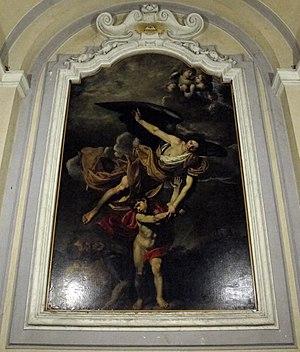
L'église Santa Maria della Pietà dei Turchini est une église monumentale de Naples, fameuse pour ses œuvres d'art et pour ses liens avec l'histoire de la musique de Naples. Elle est consacrée à Notre-Dame de Pitié. Elle se trouve 19 via Medina.